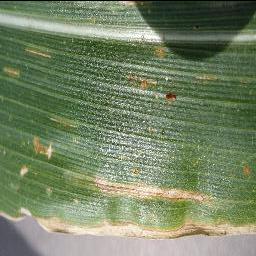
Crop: corn
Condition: (maize)_cercospora_spot_gray_spot